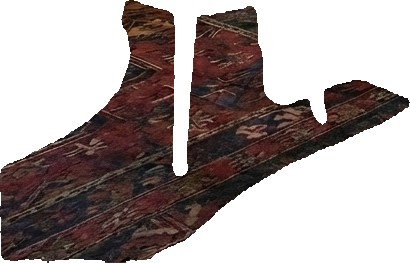
Surface category: rug